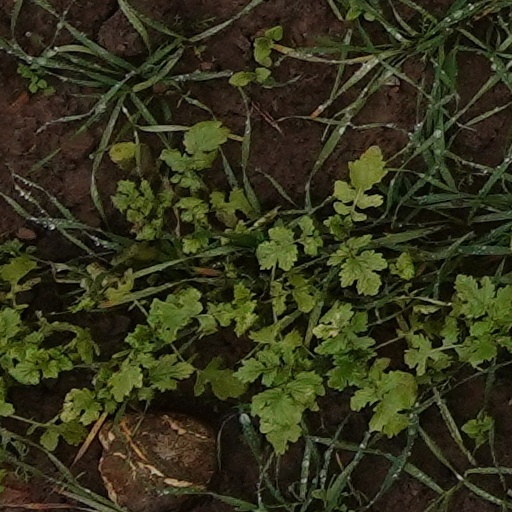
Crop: wheat